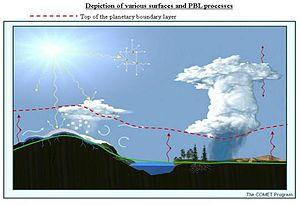
La couche limite atmosphérique, également connu sous le nom de couche limite planétaire ou couche limite de frottement, est en météorologie la partie la plus basse de la troposphère dont le comportement est directement influencé par le frottement avec une surface planétaire. Sur Terre, elle répond généralement aux changements du forçage radiatif de surface en une heure ou moins. Dans cette couche, des quantités physiques telles que la vitesse d'écoulement, la température et l'humidité présentent des fluctuations rapides et le mélange vertical est intense. Au-dessus de la CLA se trouve l'atmosphère libre, là où le vent est approximativement géostrophique, tandis que dans la couche limite, le vent est affecté par la traînée superficielle due au frottement avec le relief et s'oriente en travers des isobares vers les pressions plus basses.